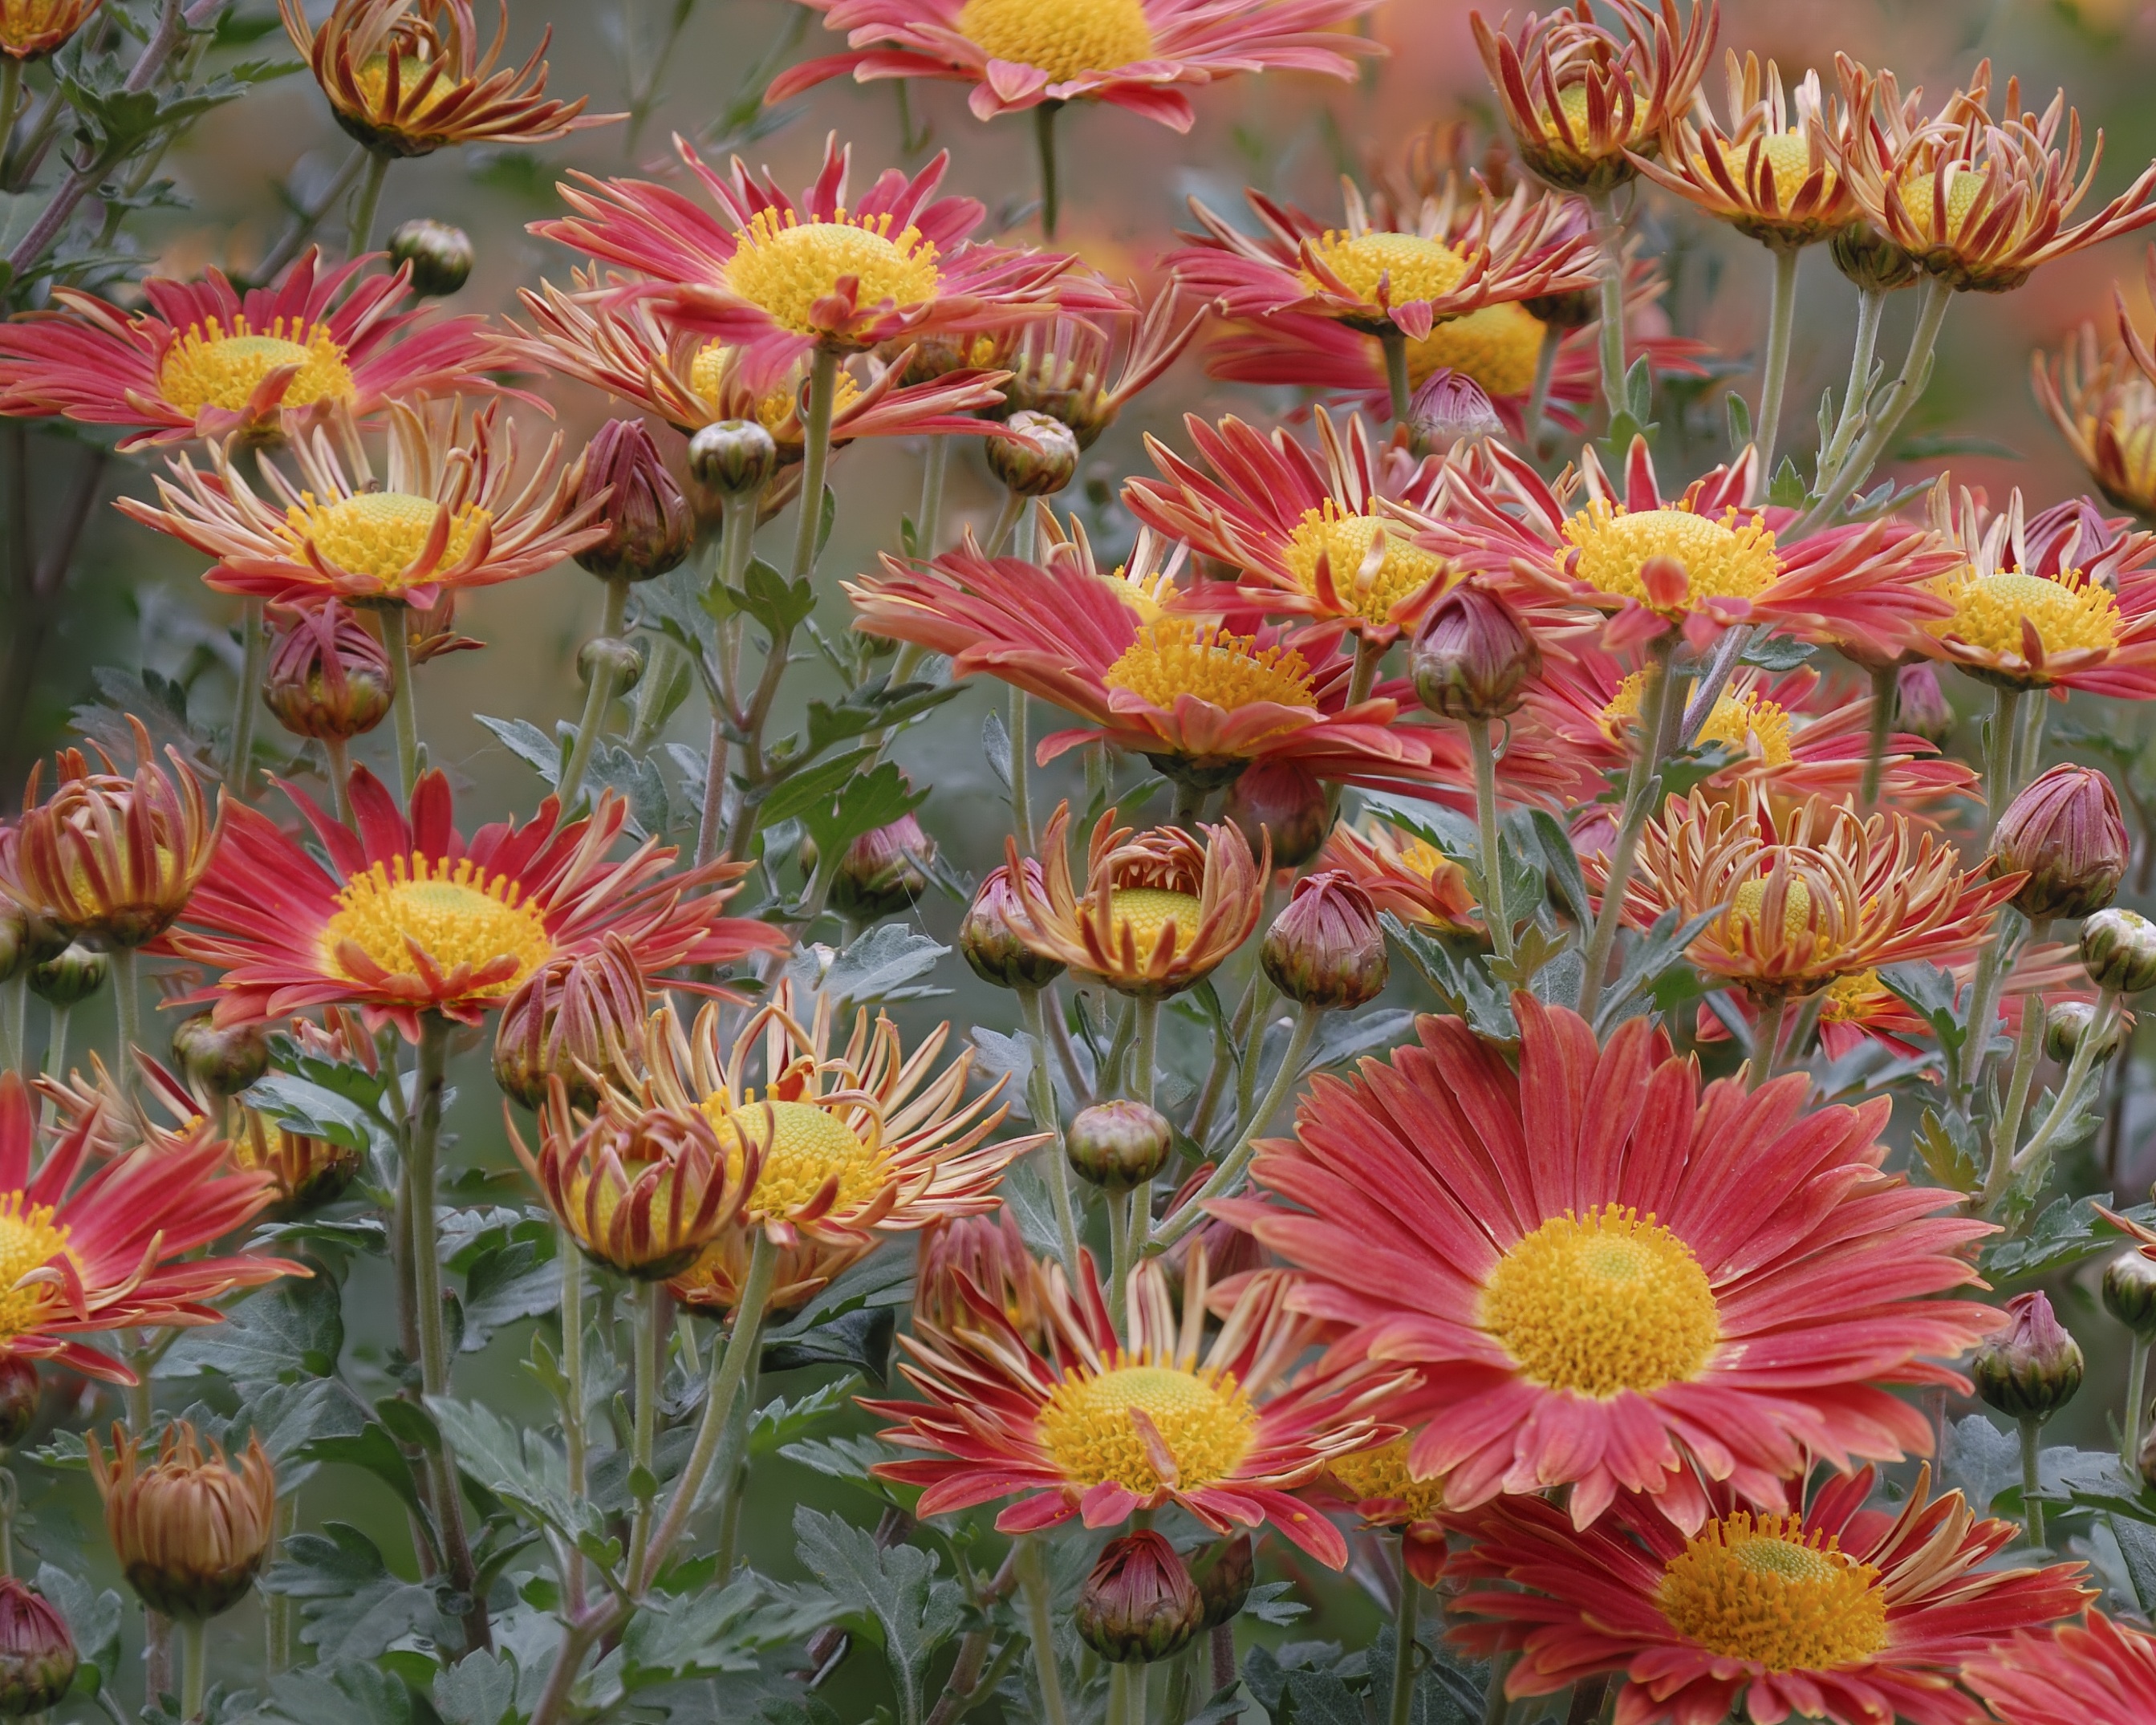
nature, plant, flower, petal, summer, decoration, pollen, green, autumn, botany, colorful, yellow, garden, flora, perennial, flowers, big, ornamental, floristry, flowering, august, asters, flowering plant, daisy family, annual plant, land plant, marguerite daisy, chrysanths, blanket flowers